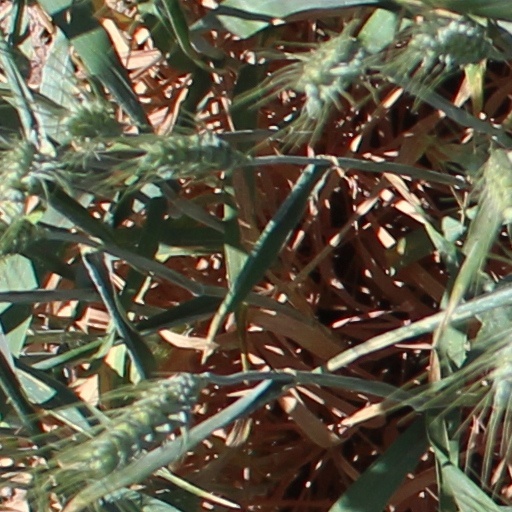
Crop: wheat